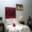
Label: bed